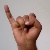
The image shows a hand gesture representing the letter 'I' in Indian Sign Language.